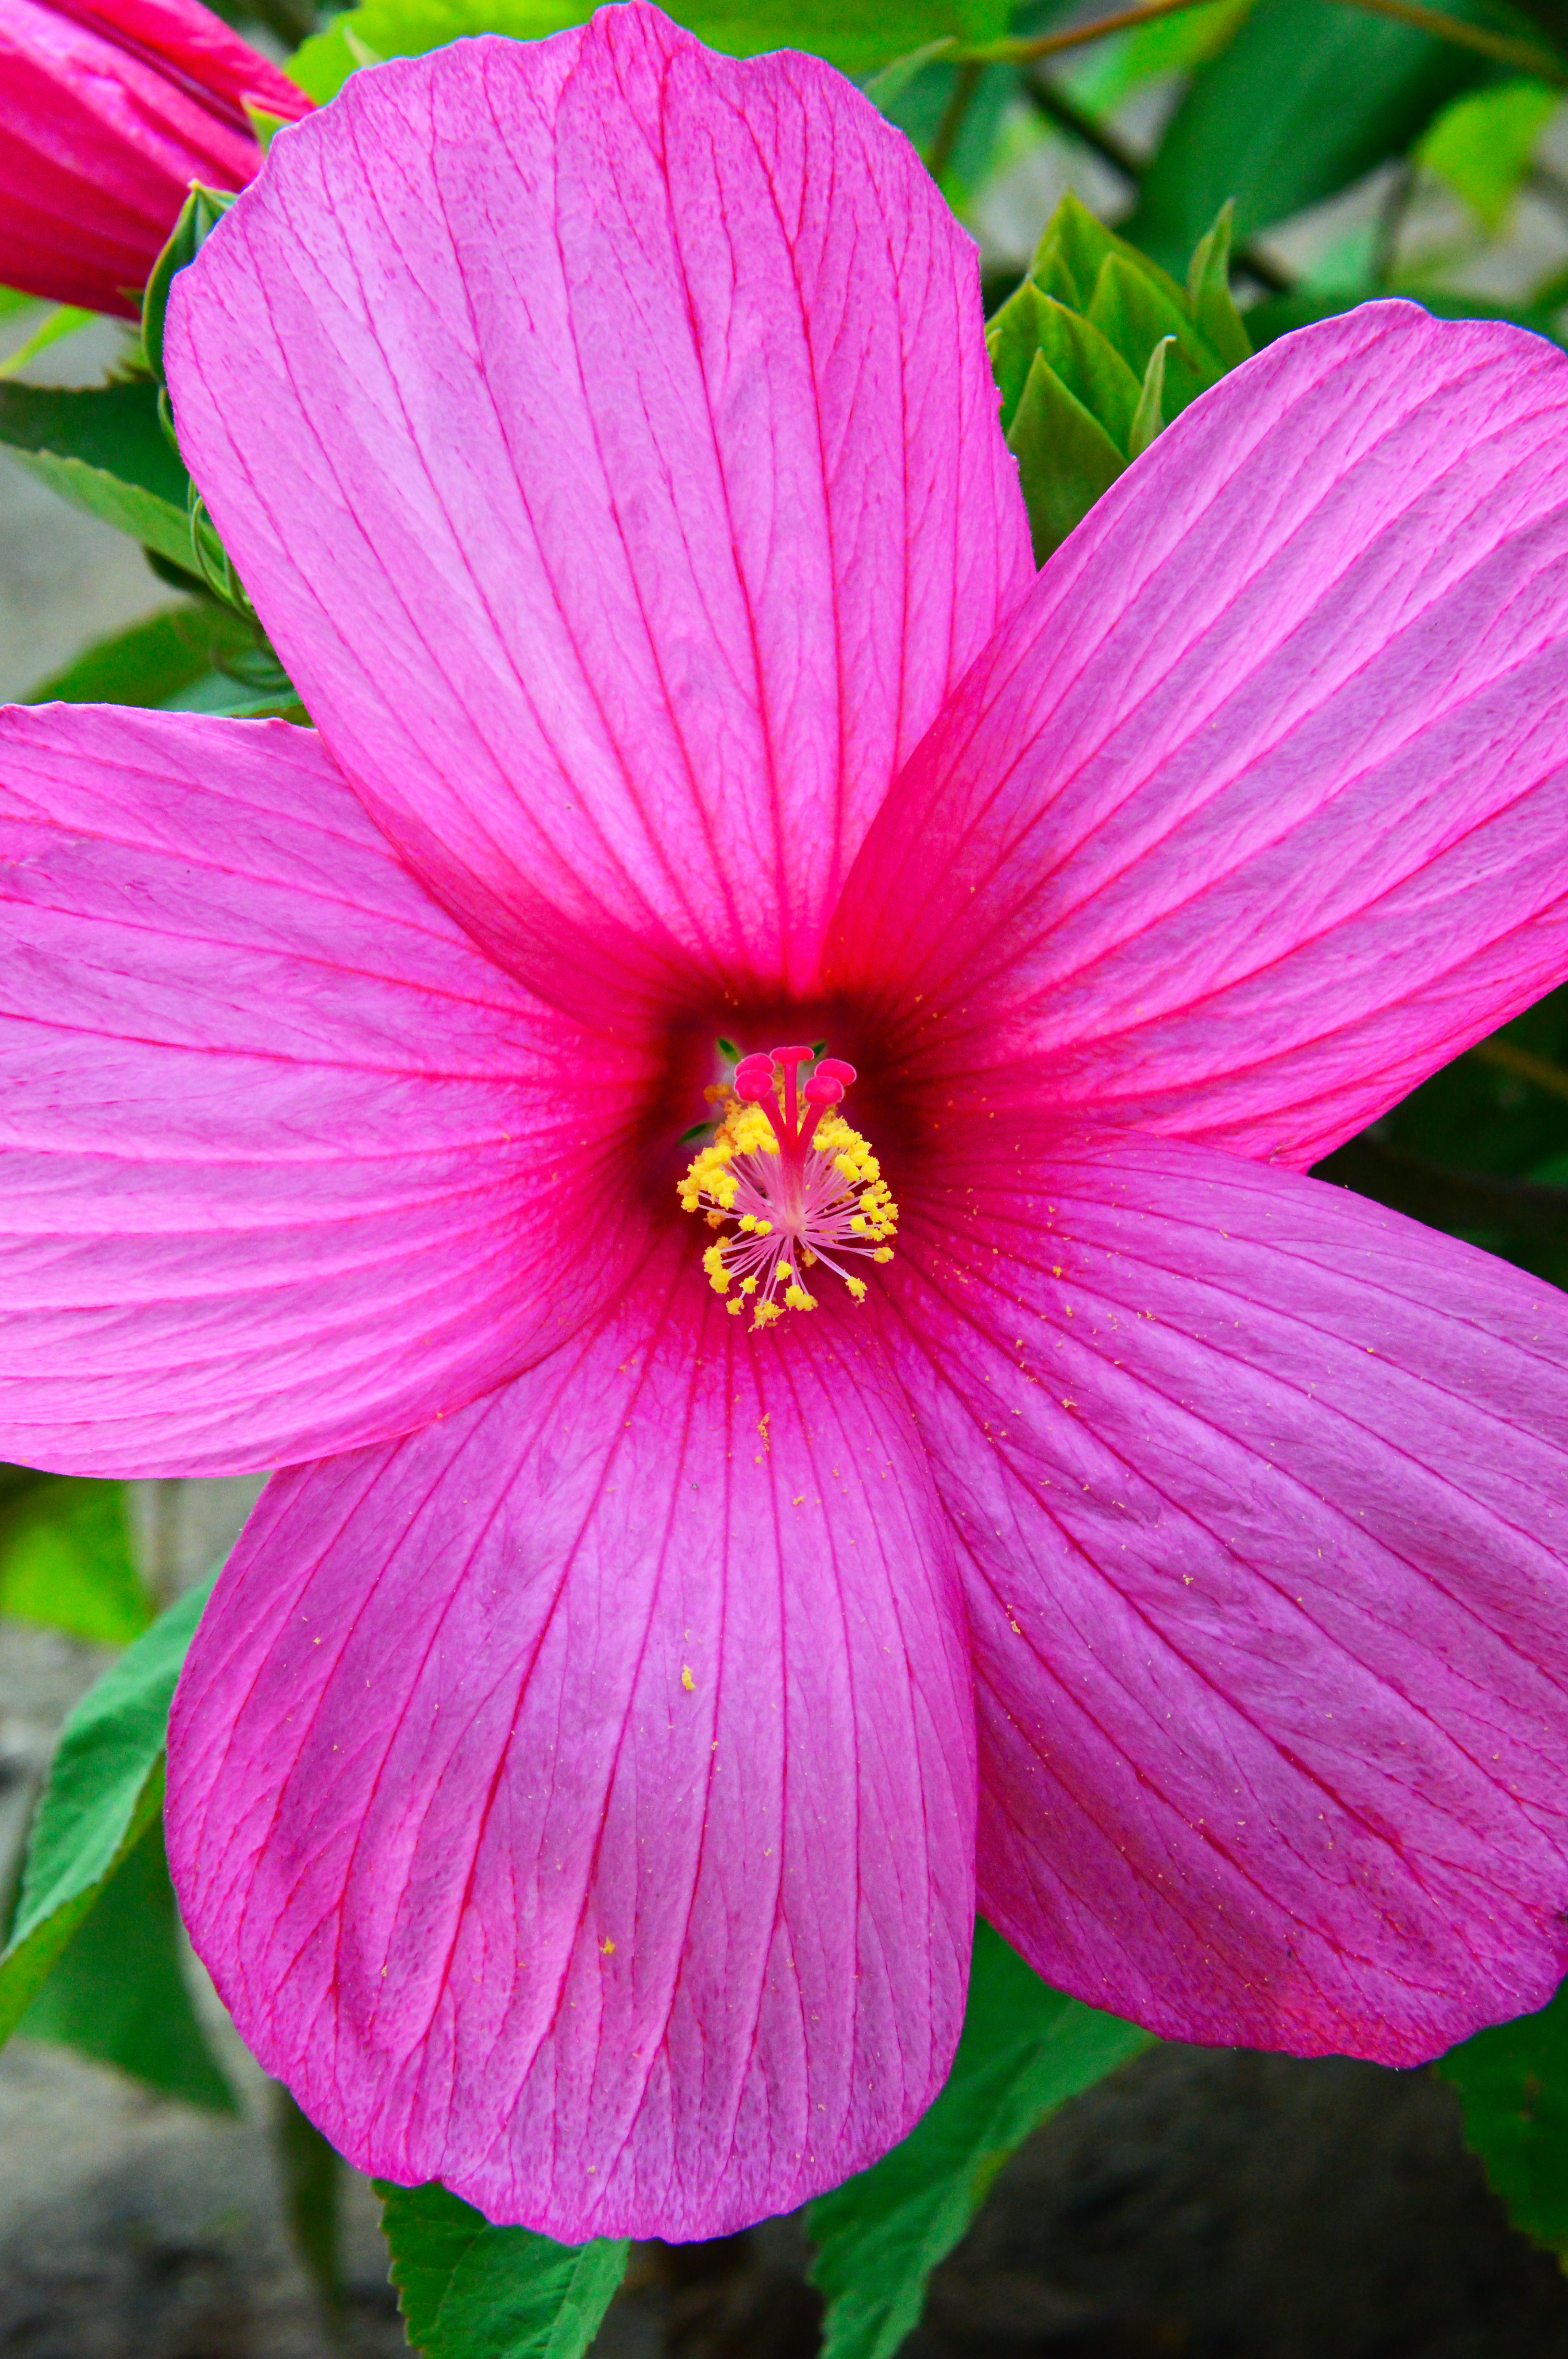
hibiscus, rose, flower, background, red, green, plant, tropical, china, beautiful, pink, garden, bright, floral, petal, purple, color, natural, summer, flora, chinese hibiscus, flowering plant, malvales, close up, magenta, annual plant, mallow family, china rose, four o clock family, wildflower, plant stem, pollen